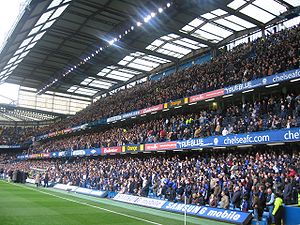
Sport i Storbritannien / Fodbold / England
Tilskuere ved en fodboldkamp i England.
Af sportsgrene i Storbritannien er fodbold den som har størst udbredelse og er mest populær, med undtagelse af Wales, hvor rugby er størst. Cricket er også populært, særligt i England, samt i tidligere britiske kolonier som Indien og Australien. Andre udbredte sportsgrene er snooker, atletik, fægtning, motorsport og hestevæddeløb. Gælisk fodbold spilles i Nordirland.